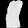
Label: T - shirt / top